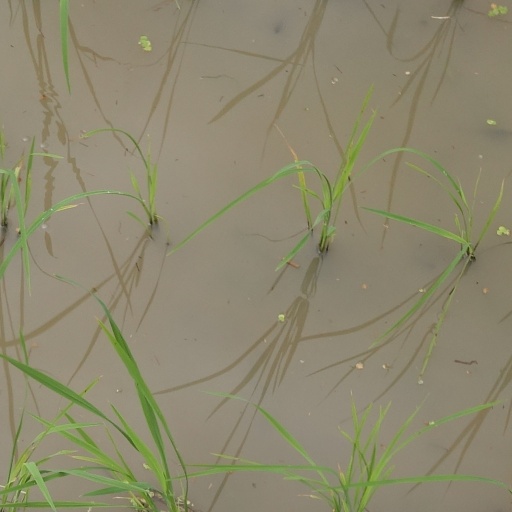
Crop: rice